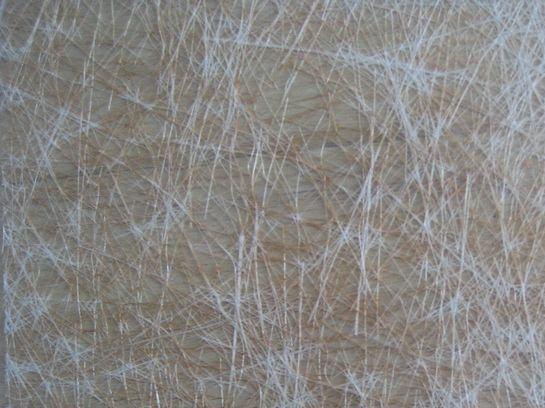
Texture: fibrous